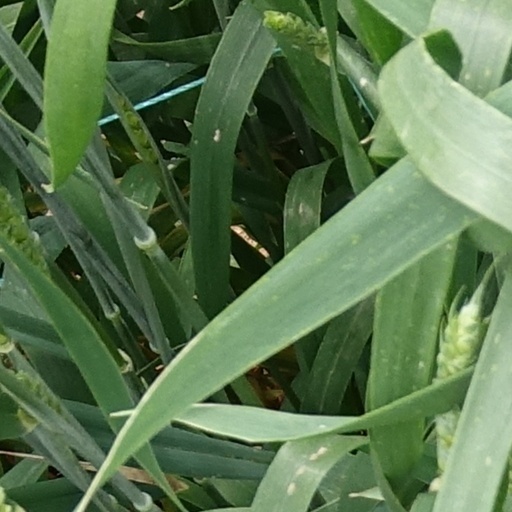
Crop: wheat